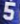
Number: 5